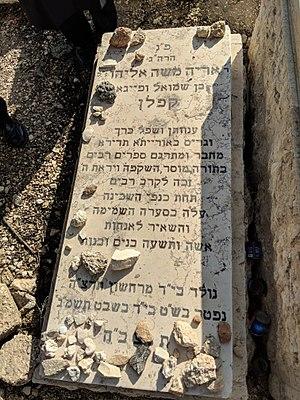
Aryeh Kaplan, né le 23 octobre 1934 dans le Bronx à New York et mort le 28 janvier 1983 à Brooklyn dans la même ville, est un rabbin américain orthodoxe, ainsi qu'un penseur et auteur de plus de cinquante livres afférents au judaïsme. Depuis ses essais sur la Torah, le Talmud et la Kabbale jusqu'à ses publications sur la philosophie du judaïsme, il est l'une des figures importantes du mouvement baal teshuva. En tant que traducteur, ses travaux ont porté sur Saadia Gaon mais aussi sur la tradition en langue ladino. Sa formation scientifique lui avait valu d'être considéré comme « le jeune physicien le plus prometteur des États-Unis ».